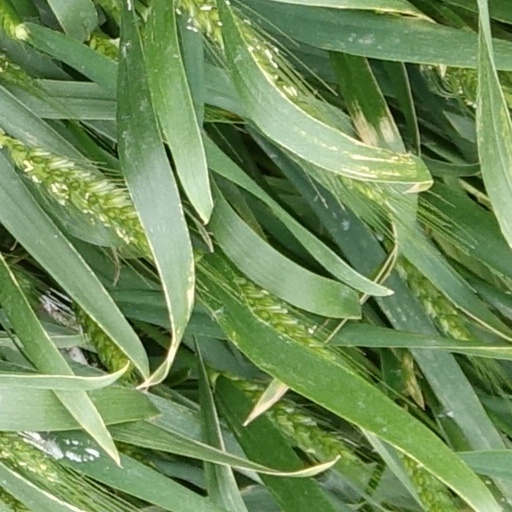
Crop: wheat